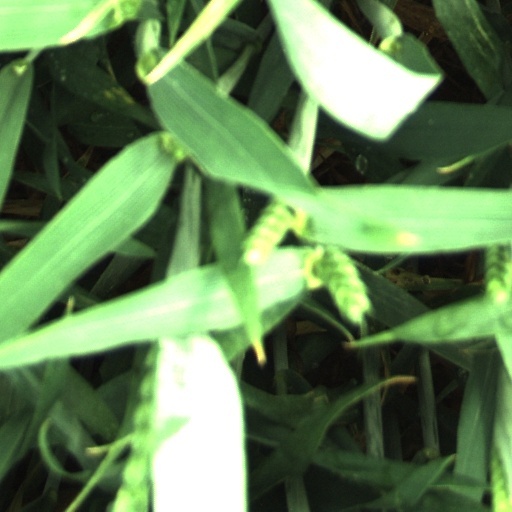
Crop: wheat